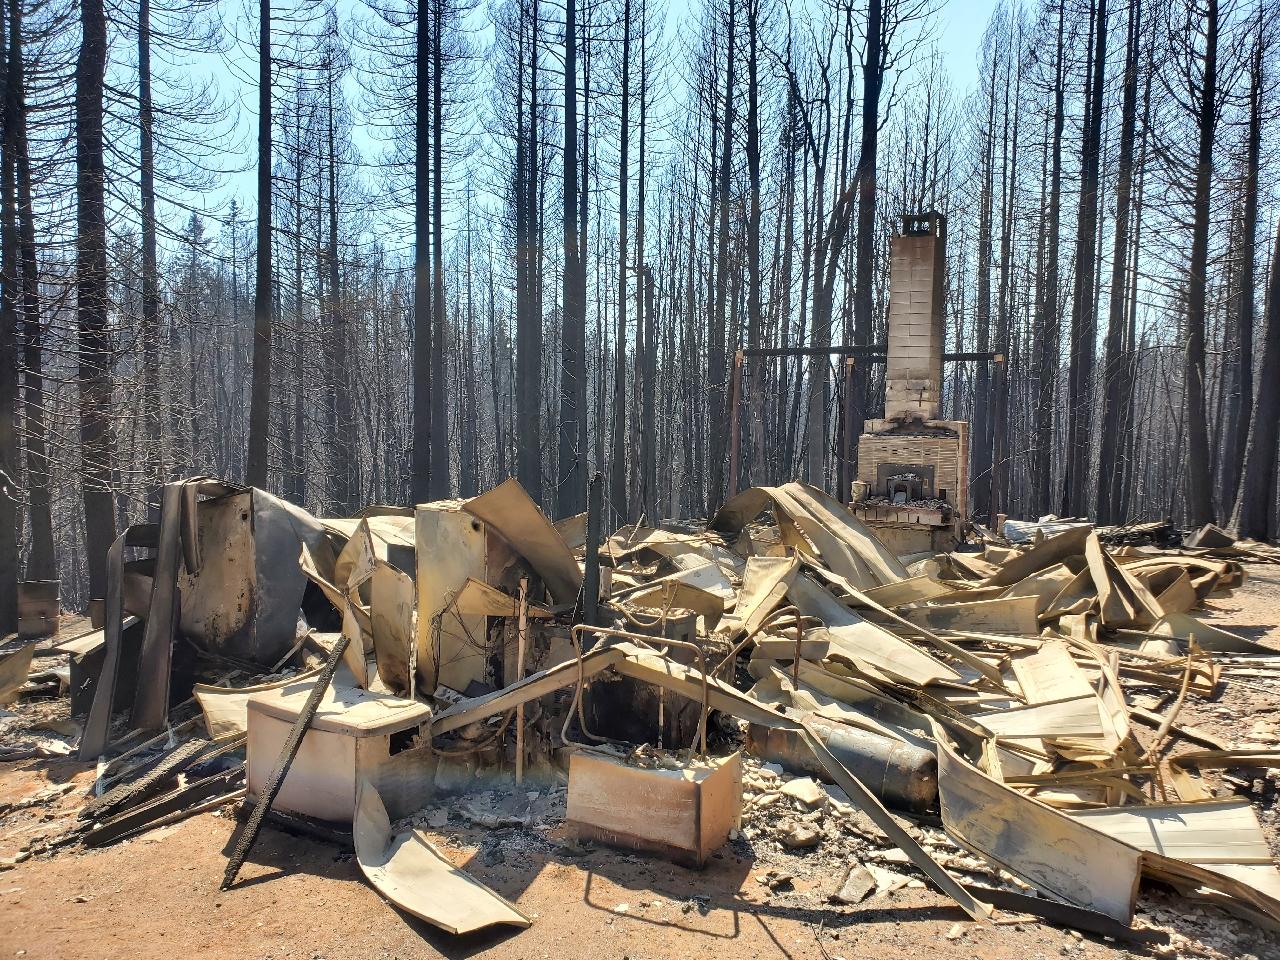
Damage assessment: destroyed